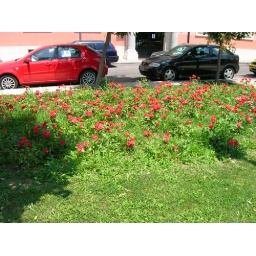
flowers along the sidewalk in aranjuez